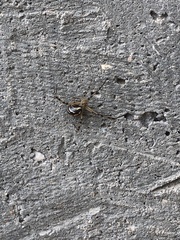
Species: Lactrodectus_hesperus